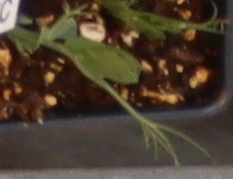
Label: Field Pea